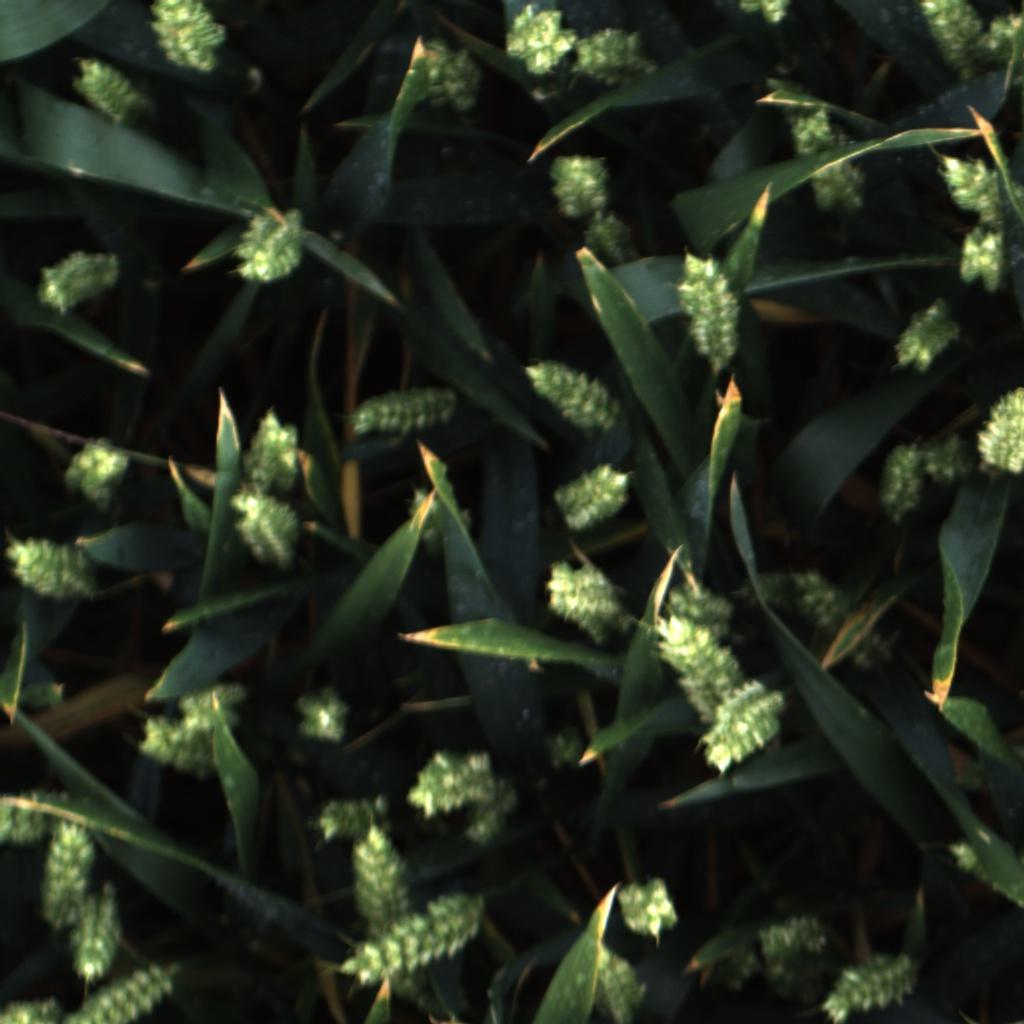
Country: UK
Location: Rothamsted
Wheat development stage: Filling - Ripening